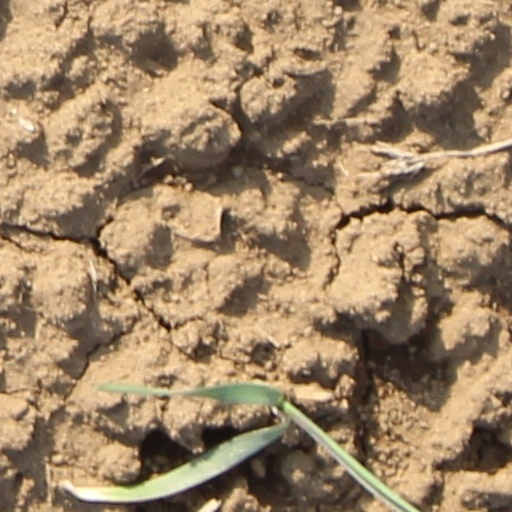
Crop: wheat